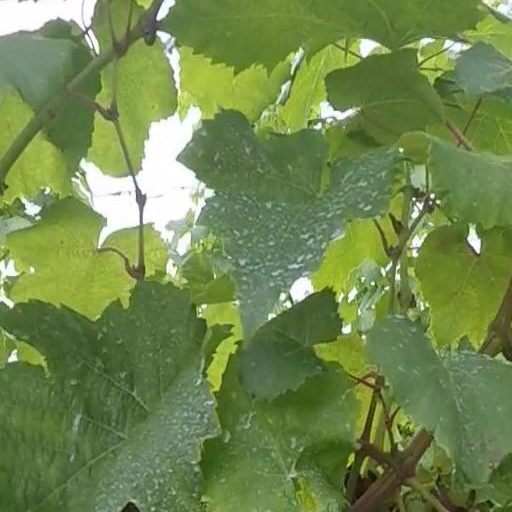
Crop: grape